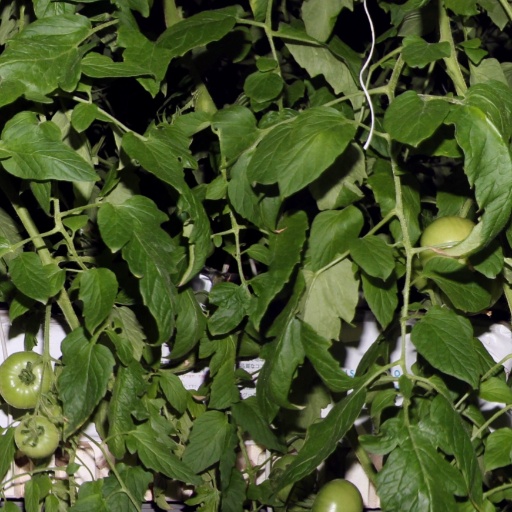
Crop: tomato